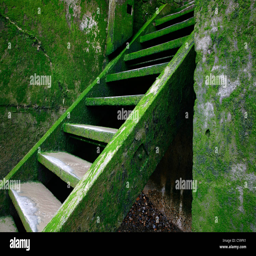
steps leading down to the foreshore